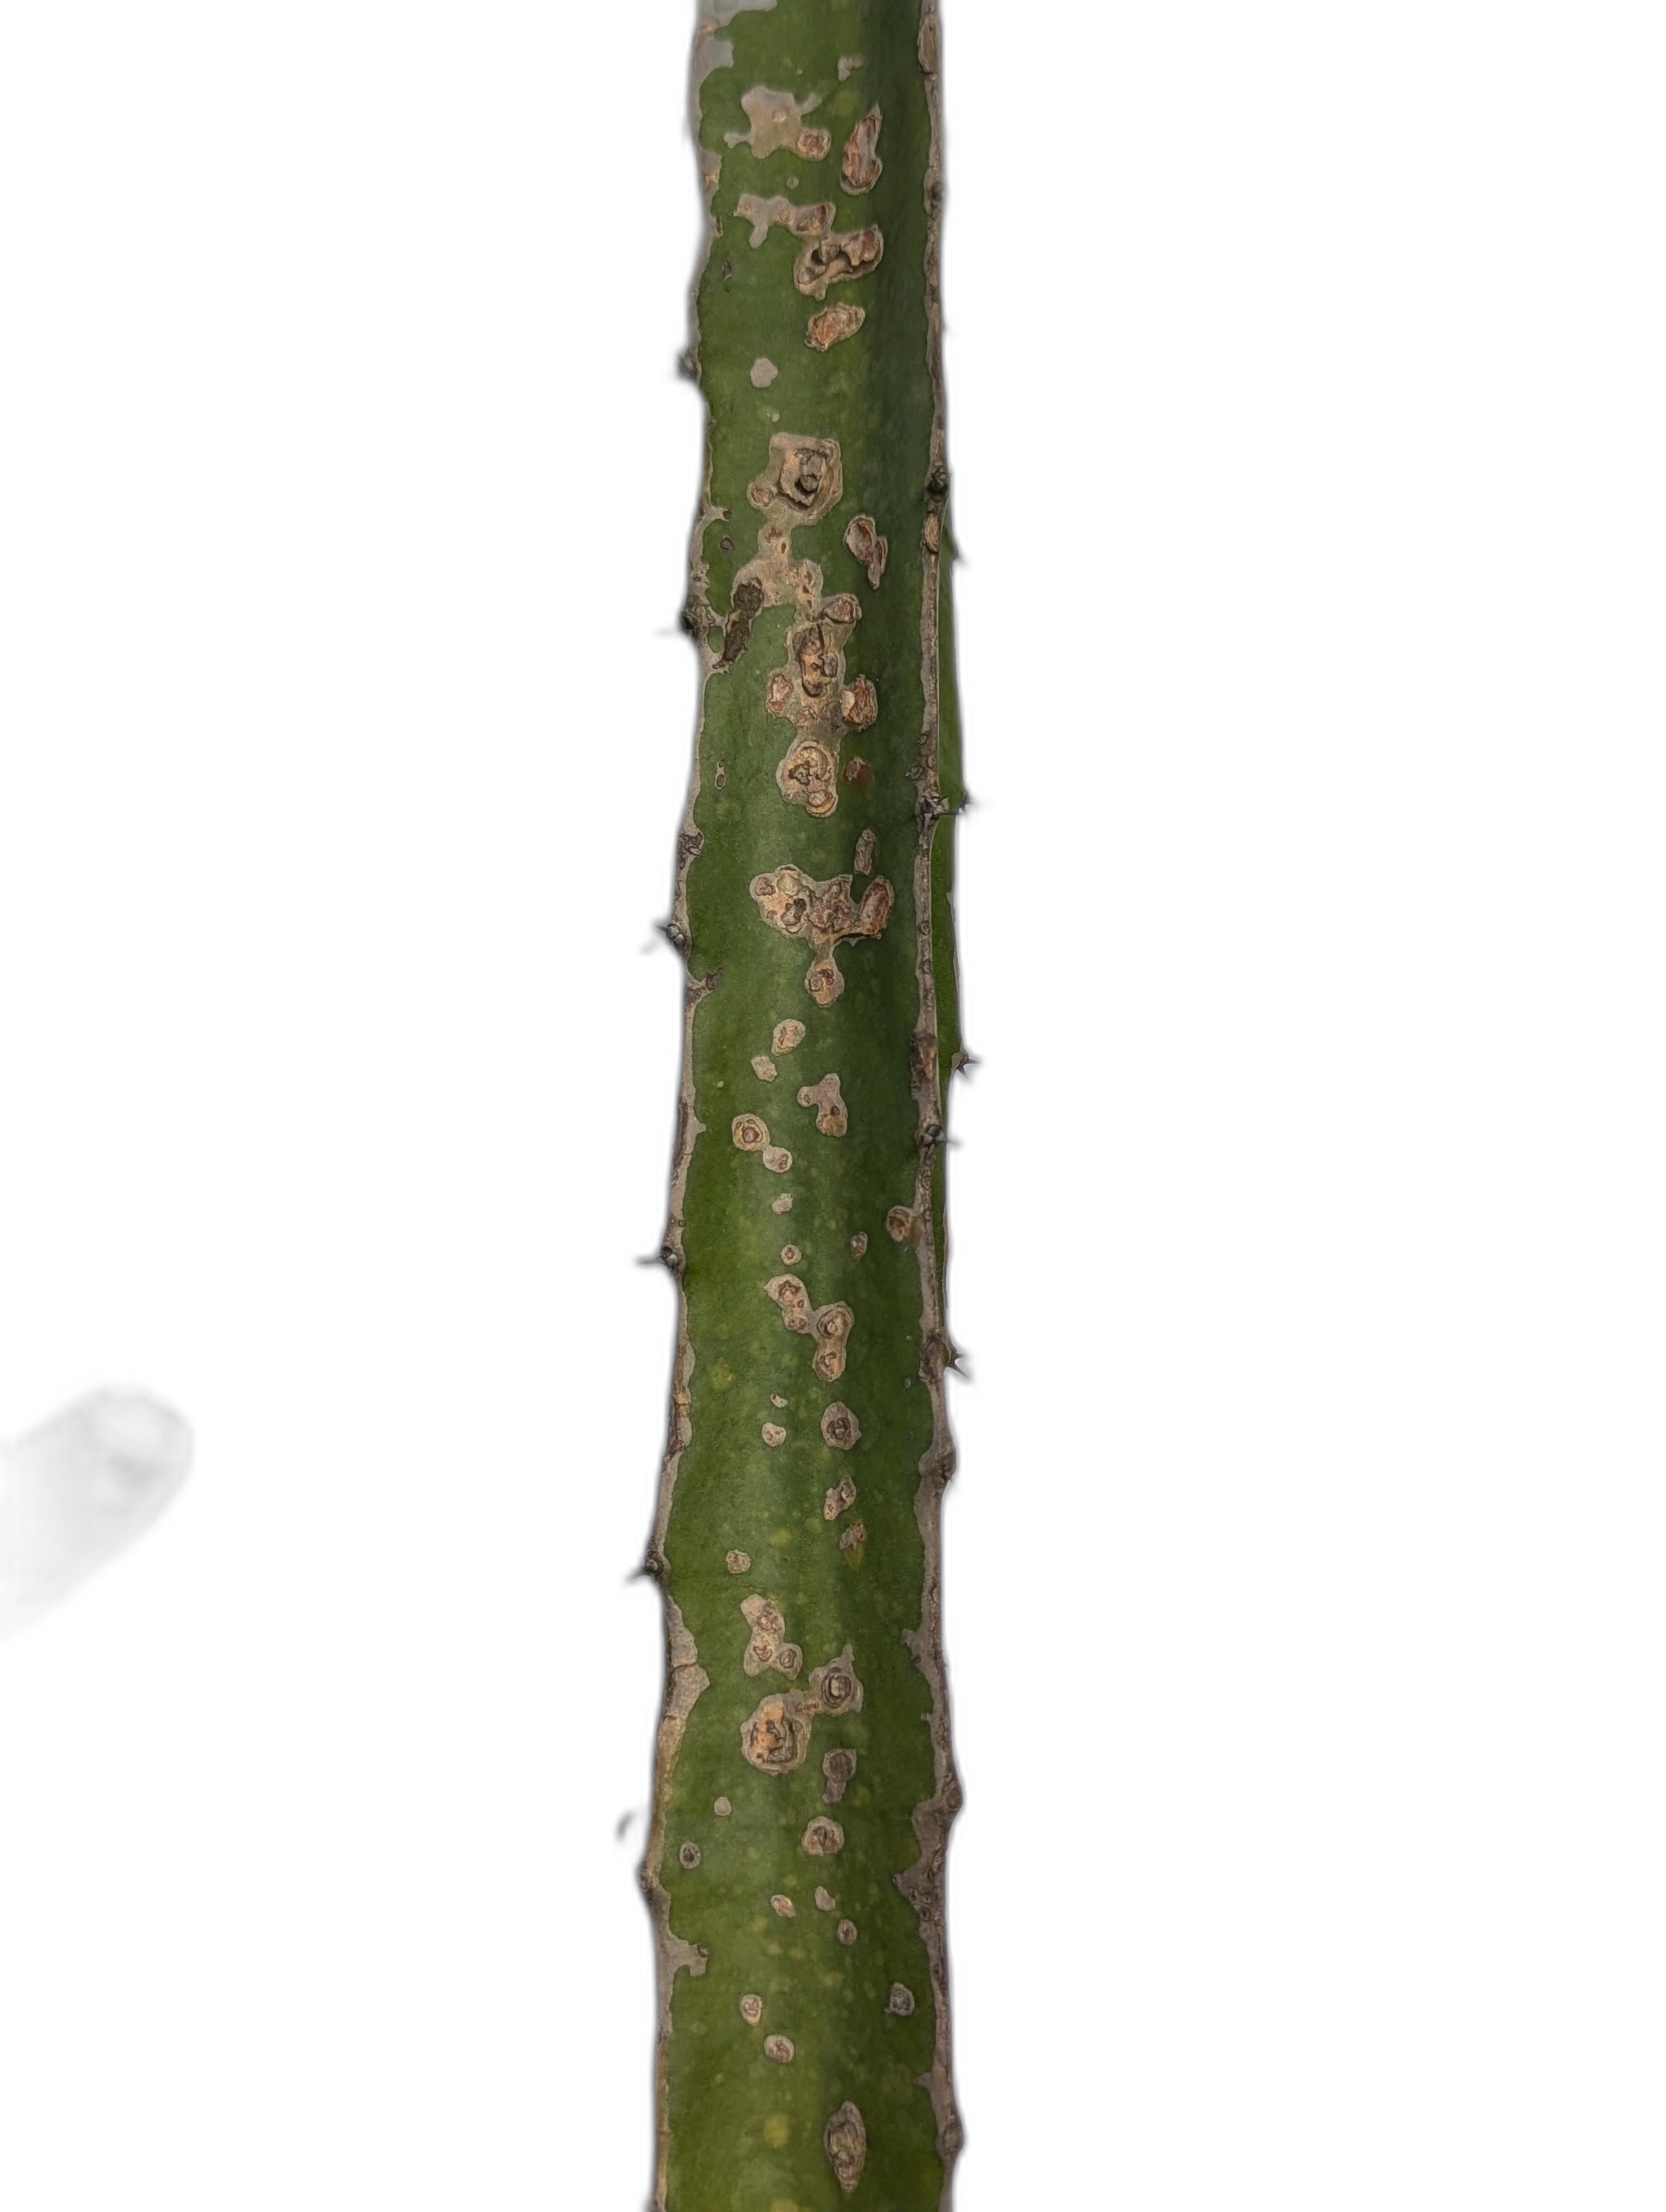
Label: Bad leaf